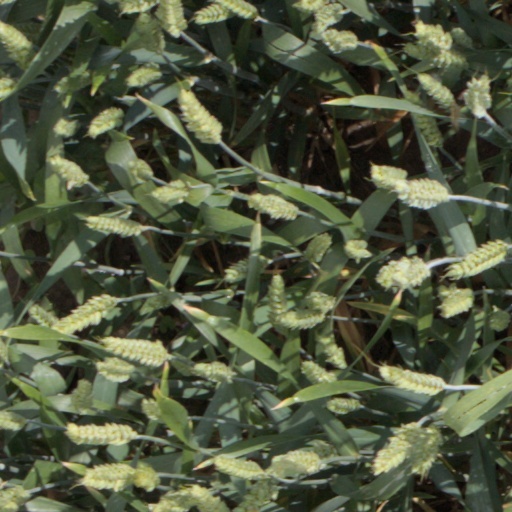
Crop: wheat